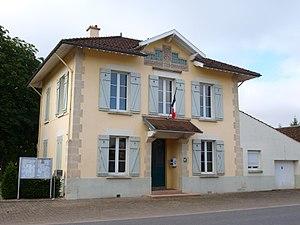
Cuperly (Marne, France)
Cuperly est une commune française située dans le département de la Marne en région Grand Est.